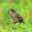
Label: bird